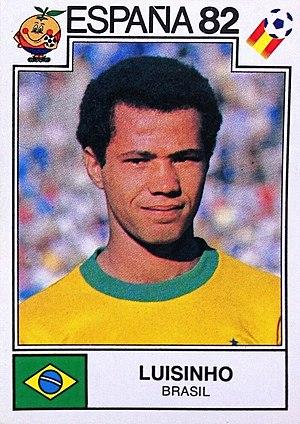
Luiz Carlos Ferreira, surnommé Luizinho, était un footballeur brésilien né le 22 octobre 1958 à Nova Lima. Il a joué au poste de défenseur central avec le Clube Atlético Mineiro et avec l’équipe du Brésil.